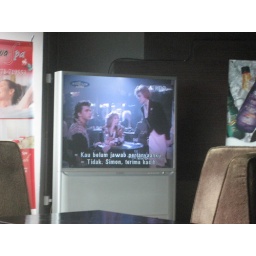
watching Pretty in Pink at a swanky bar on the top floor of the Solo mall